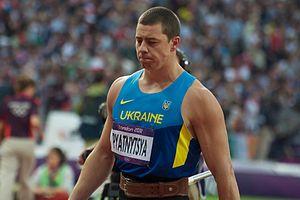
Oleksandr Pyatnytsya est un athlète ukrainien, spécialiste du lancer de javelot.